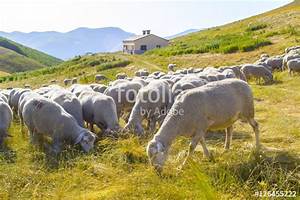
Label: pecora